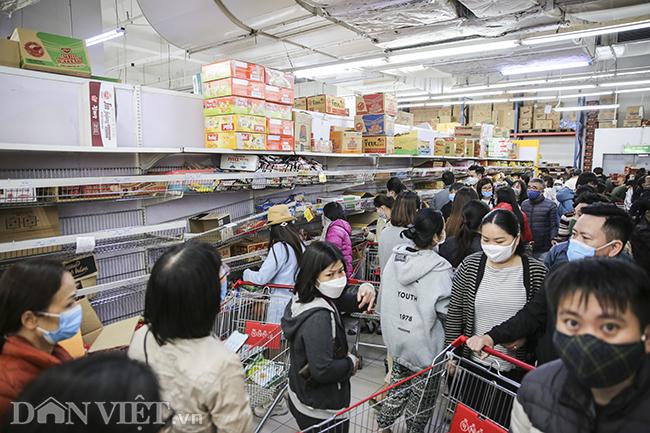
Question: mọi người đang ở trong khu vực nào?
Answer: đang ở trong siêu thị